May 68

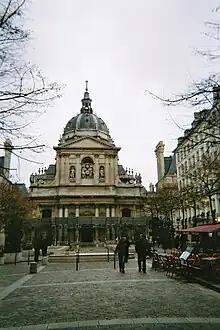
Public square of the Sorbonne, in the Latin Quarter of Paris

After months of conflicts between students and authorities at the Nanterre campus of the University of Paris (now Paris Nanterre University), the administration shut the university down on 2 May 1968. Students at the University of Paris's Sorbonne campus (today Sorbonne University) met on 3 May to protest the closure and the threatened expulsion of several Nanterre students. On 6 May, the national student union, the Union Nationale des Étudiants de France (UNEF, the National Union of Students of France)—still France's largest student union today—and the union of university teachers called a march to protest the police invasion of the Sorbonne. More than 20,000 students, teachers and supporters marched toward the Sorbonne, still sealed off by the police, who charged, wielding their batons, as soon as the marchers approached. While the crowd dispersed, some began to create barricades out of whatever was at hand, while others threw paving stones, forcing the police to retreat for a time. The police then responded with tear gas and charged the crowd again. Hundreds more students were arrested.